Tour of Fuzhou

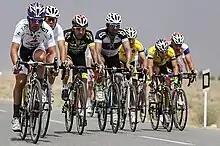
2016 Tour of Fuzhou

Tour of Fuzhou is a men's one-day cycle race which takes place in China and was rated by the UCI as 2.1 (rated 2.2 until the 2016 edition) and forms part of the UCI Asia Tour.